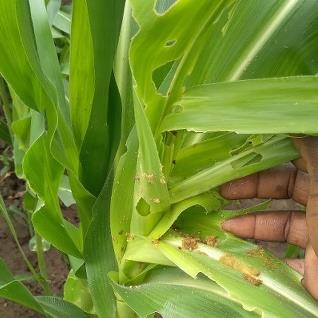
Crop: Maize
Condition: spodoptera-frugiperda-a